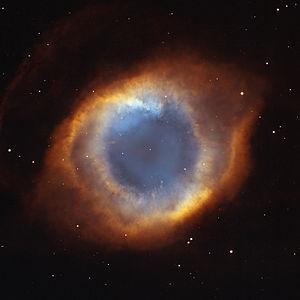
Une nébuleuse désigne, en astronomie, un objet céleste composé de gaz raréfié, de plasma ou de poussières interstellaires. Avant les années 1920, le terme désignait tout objet du ciel d’aspect diffus. Étudiées par des astrophysiciens spécialisés dans l'étude du milieu interstellaire, les nébuleuses jouent un rôle clé dans la naissance des étoiles.
Le Catalogue Caldwell est un catalogue astronomique regroupant 109 amas stellaires, nébuleuses et galaxies pour aider les astronomes amateurs dans leurs observations. La liste a été compilée par Sir Patrick Moore Caldwell, mieux connu sous le nom Patrick Moore, pour compléter le Catalogue Messier. Celui-ci a rapidement dressé une liste de 109 objets et l'a ensuite publiée dans Sky & Telescope en décembre 1995.
Une nébuleuse planétaire est un objet astronomique qui ressemble à un disque d'aspect nébuleux lorsqu'il est observé à basse résolution. En raison de cet aspect, semblable à celui des planètes, l'adjectif « planétaire » lui a été attaché, et il a été depuis maintenu pour conserver l'uniformité historique. À partir d'observations plus détaillées, on sait maintenant que les nébuleuses planétaires n'ont en fait aucun rapport avec les planètes.